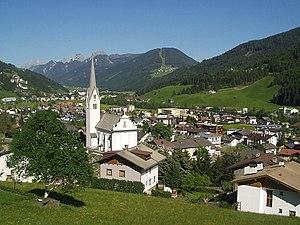
Sillian est une commune autrichienne du district de Lienz dans le Tyrol.